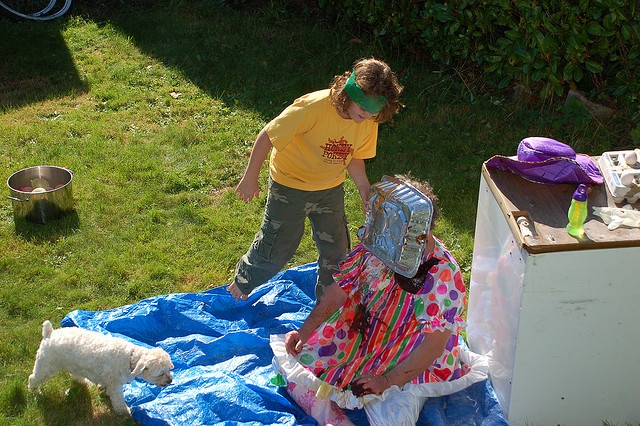
A woman has a cake pan on her face while a child and dog watch.
A women who has a silver tray on her face.
A blindfolded young boy puts a baking dish in someones face.
a white dog and some grass a pot and two people
Young girl and dog playing a game outside.